Xochimilco

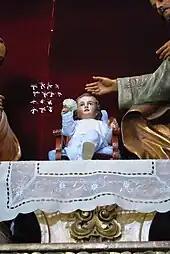
Niño Dios figure at the San Bernardino de Siena Church

From the pre-Hispanic period to the present, religion has pervaded the life of people in this region. Since it was imposed in the early 16th century, the Catholic religion has permeated and molded popular culture. As in other parts of Mexico, indigenous beliefs and practices, such as those of the Xochimilca, were not completely eradicated. Instead, many were integrated and readapted to Catholicism. One example of this is the building of churches over former temples and other sacred sites. These churches' decorations often have indigenous elements as well. Despite the fact that 91% of the population self identifies as Catholic, there are still many indigenous traditions related to the agricultural cycle. A more important syncretism has been the many religious festivals that occur through the year, and the means by which these festivals are sponsored and organized. Much of religious practice in the borough is through symbolic processes that work to produce a kind of social cohesion. The most visible of these are the large civic/religious festivals.